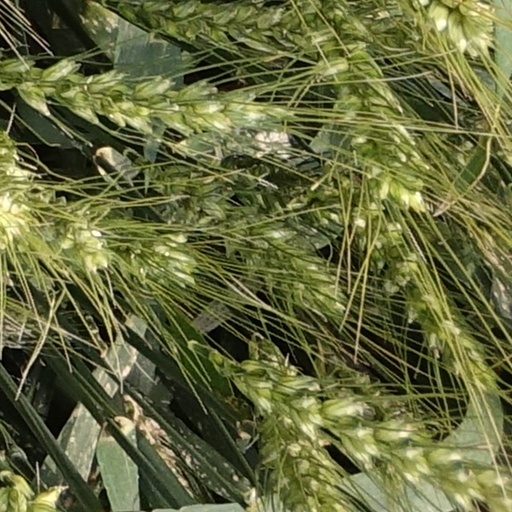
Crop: wheat